Proto-Cubism

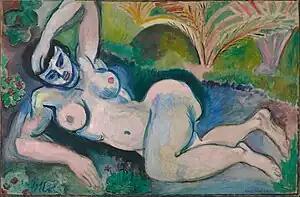
Henri Matisse, 1907, "Blue Nude (Souvenir de Biskra)", oil on canvas. 92 x 140 cm, Baltimore Museum of Art

The poets of the Abbaye, Arcos, Duhamel and Barzun, develop a distinctive style dealing in "free verse", with epic subjects influenced by Walt Whitman, Emil Verhaeren and, especially, the French epic Symbolist poet . Ghil developed his ideas on language, at first, in close relation with Symbolist poet Stéphane Mallarmé. Ghil held open evenings every Friday, attended by the members of the Abbaye. The Abbaye published books by a wide variety of authors including , model for the Duc de Charlus in Marcel Proust's "À la recherche du temps perdu", the Polish anarchist and art theorist , and the well-known collection of poems "La Vie Unanime", by Jules Romains. "La Vie Unanime" was the result of a vision Romains had in 1903, writes Peter Brooke, "in which he had seen all the phenomena of daily life as intimately related like the different parts of a single huge beast". On the strength of its association with Romains the Abbaye de Créteil is often described as 'Unanimist'.